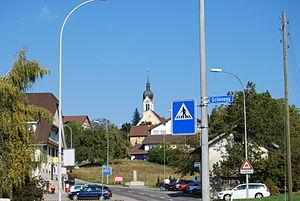
Schongau est une commune suisse du canton de Lucerne, située dans l'arrondissement électoral de Hochdorf.